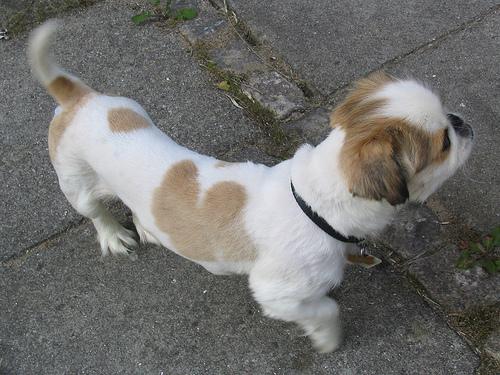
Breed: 480-n000125-Pekinese